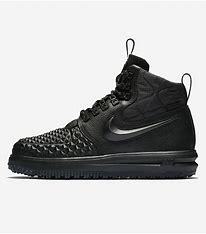
Brand: Nike
Model: Lunar Force 1 Duckboot